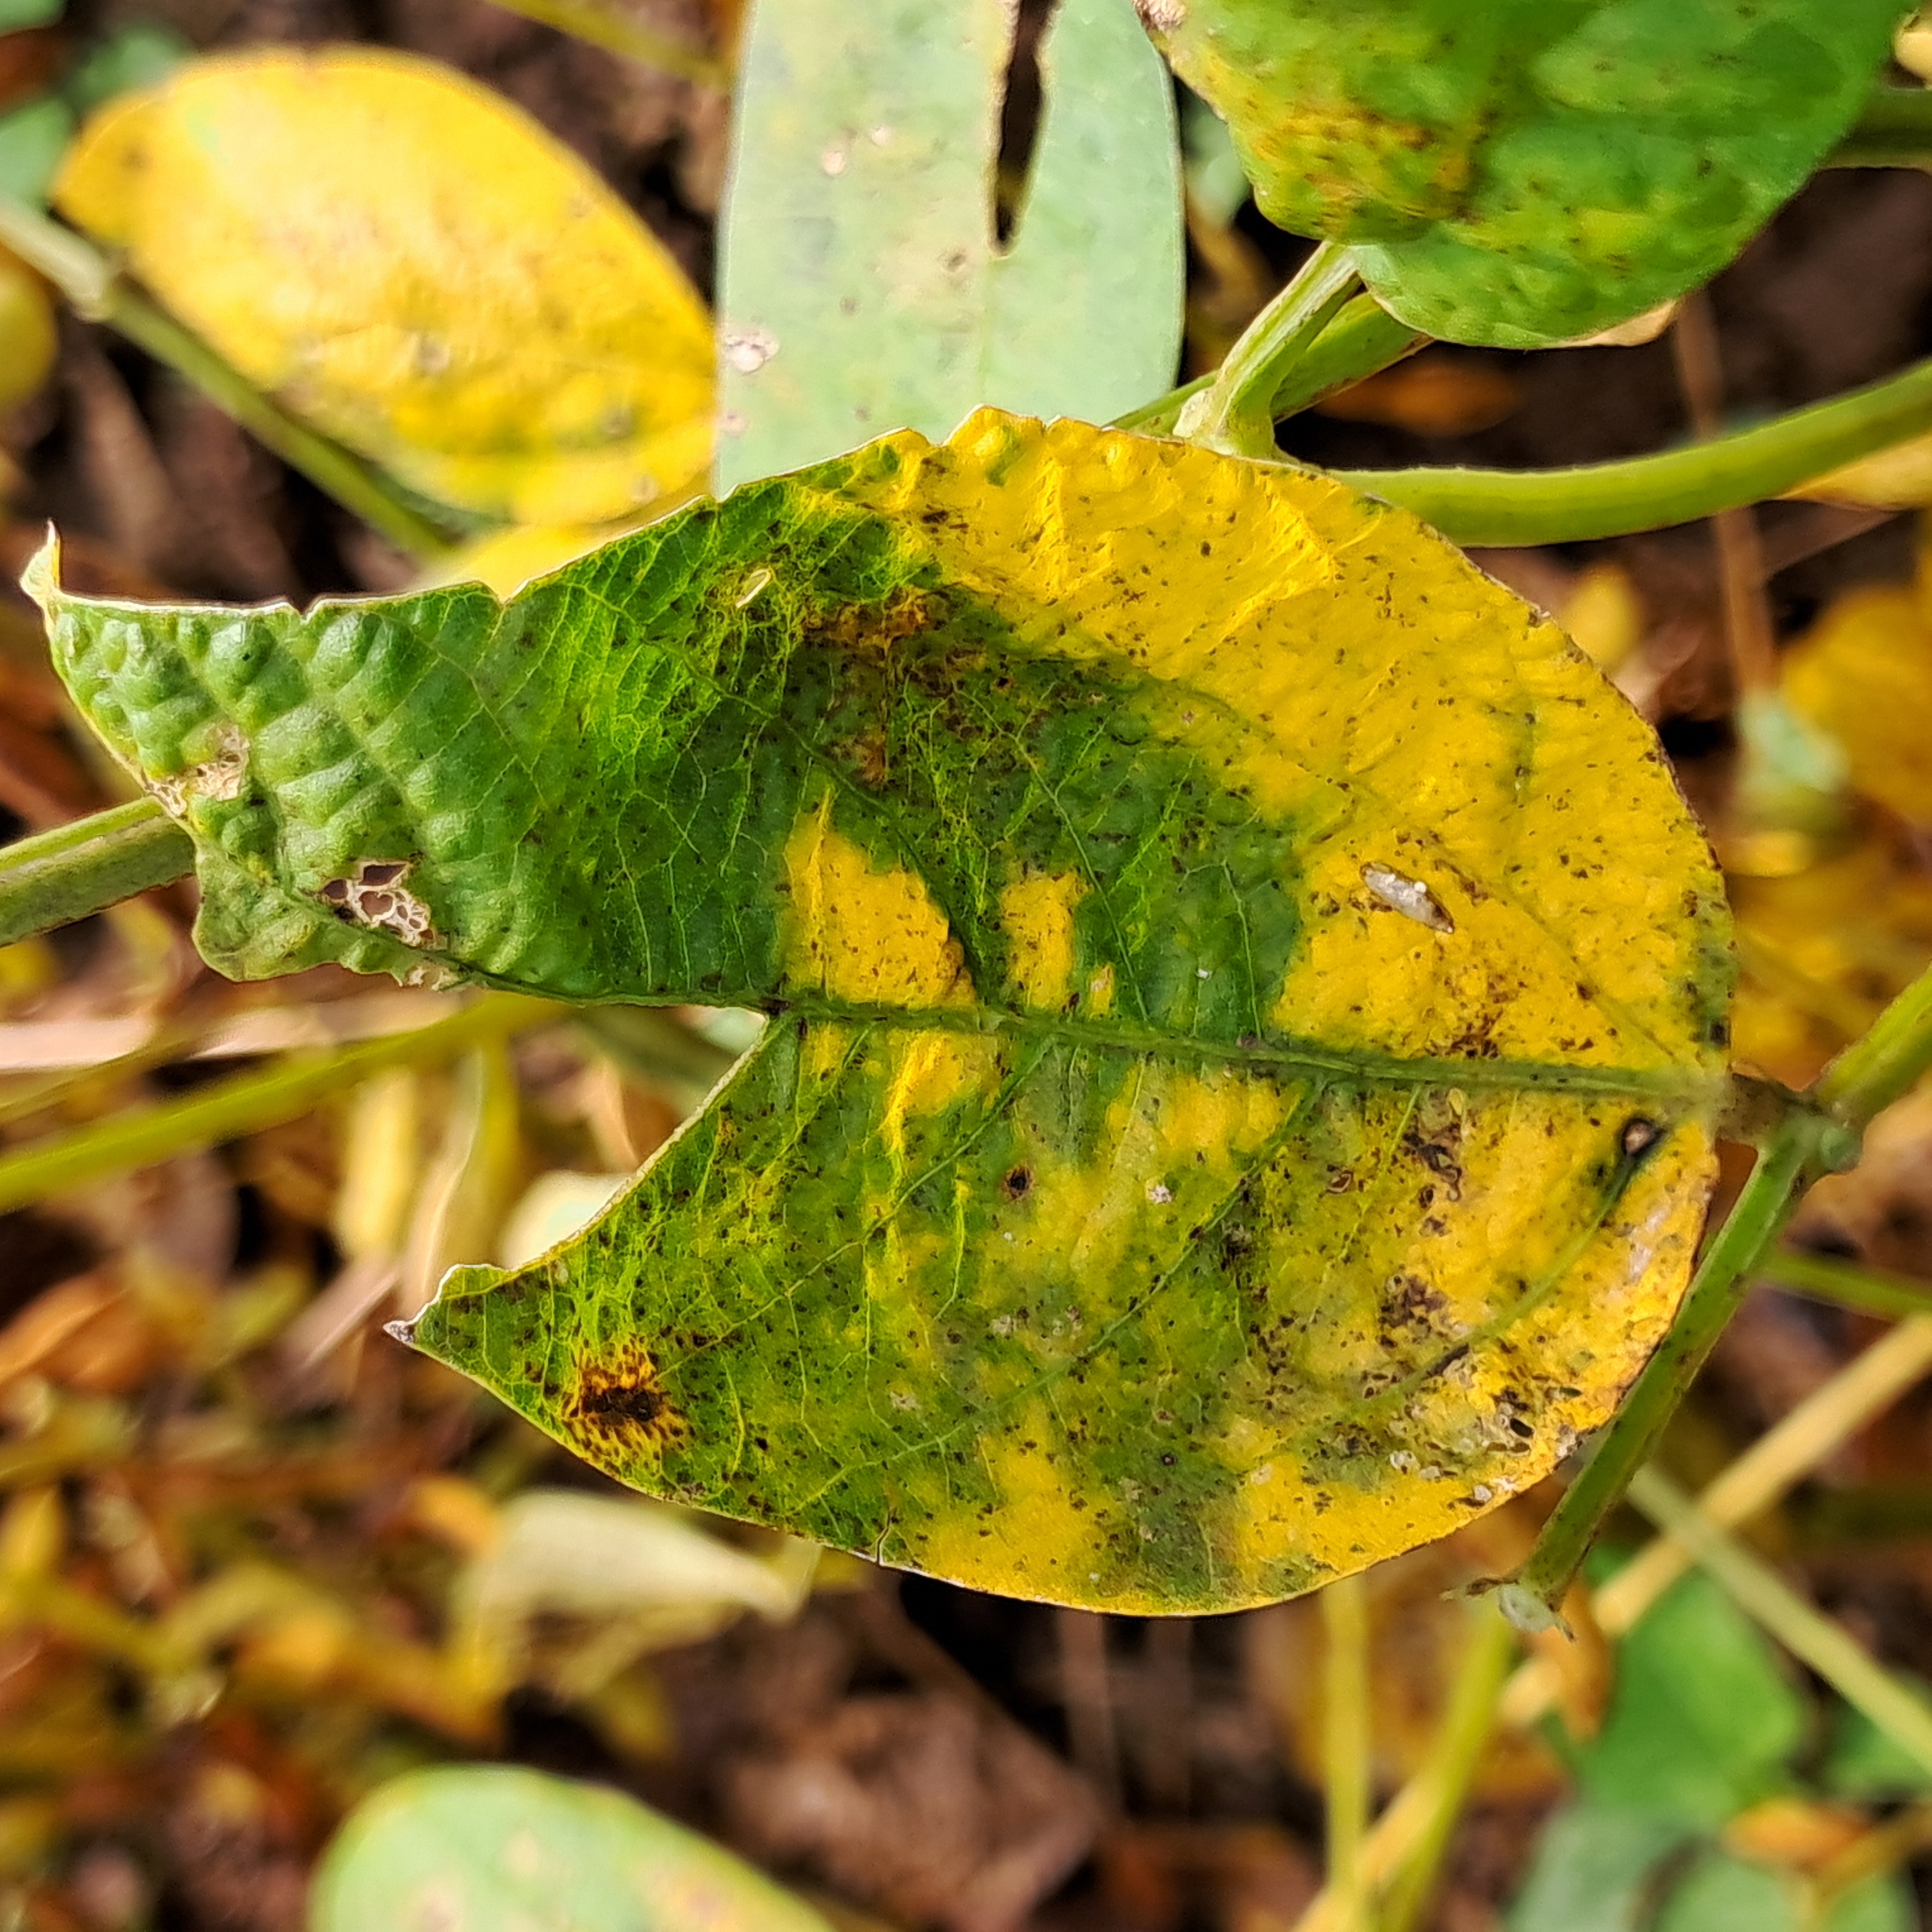
Label: Rust